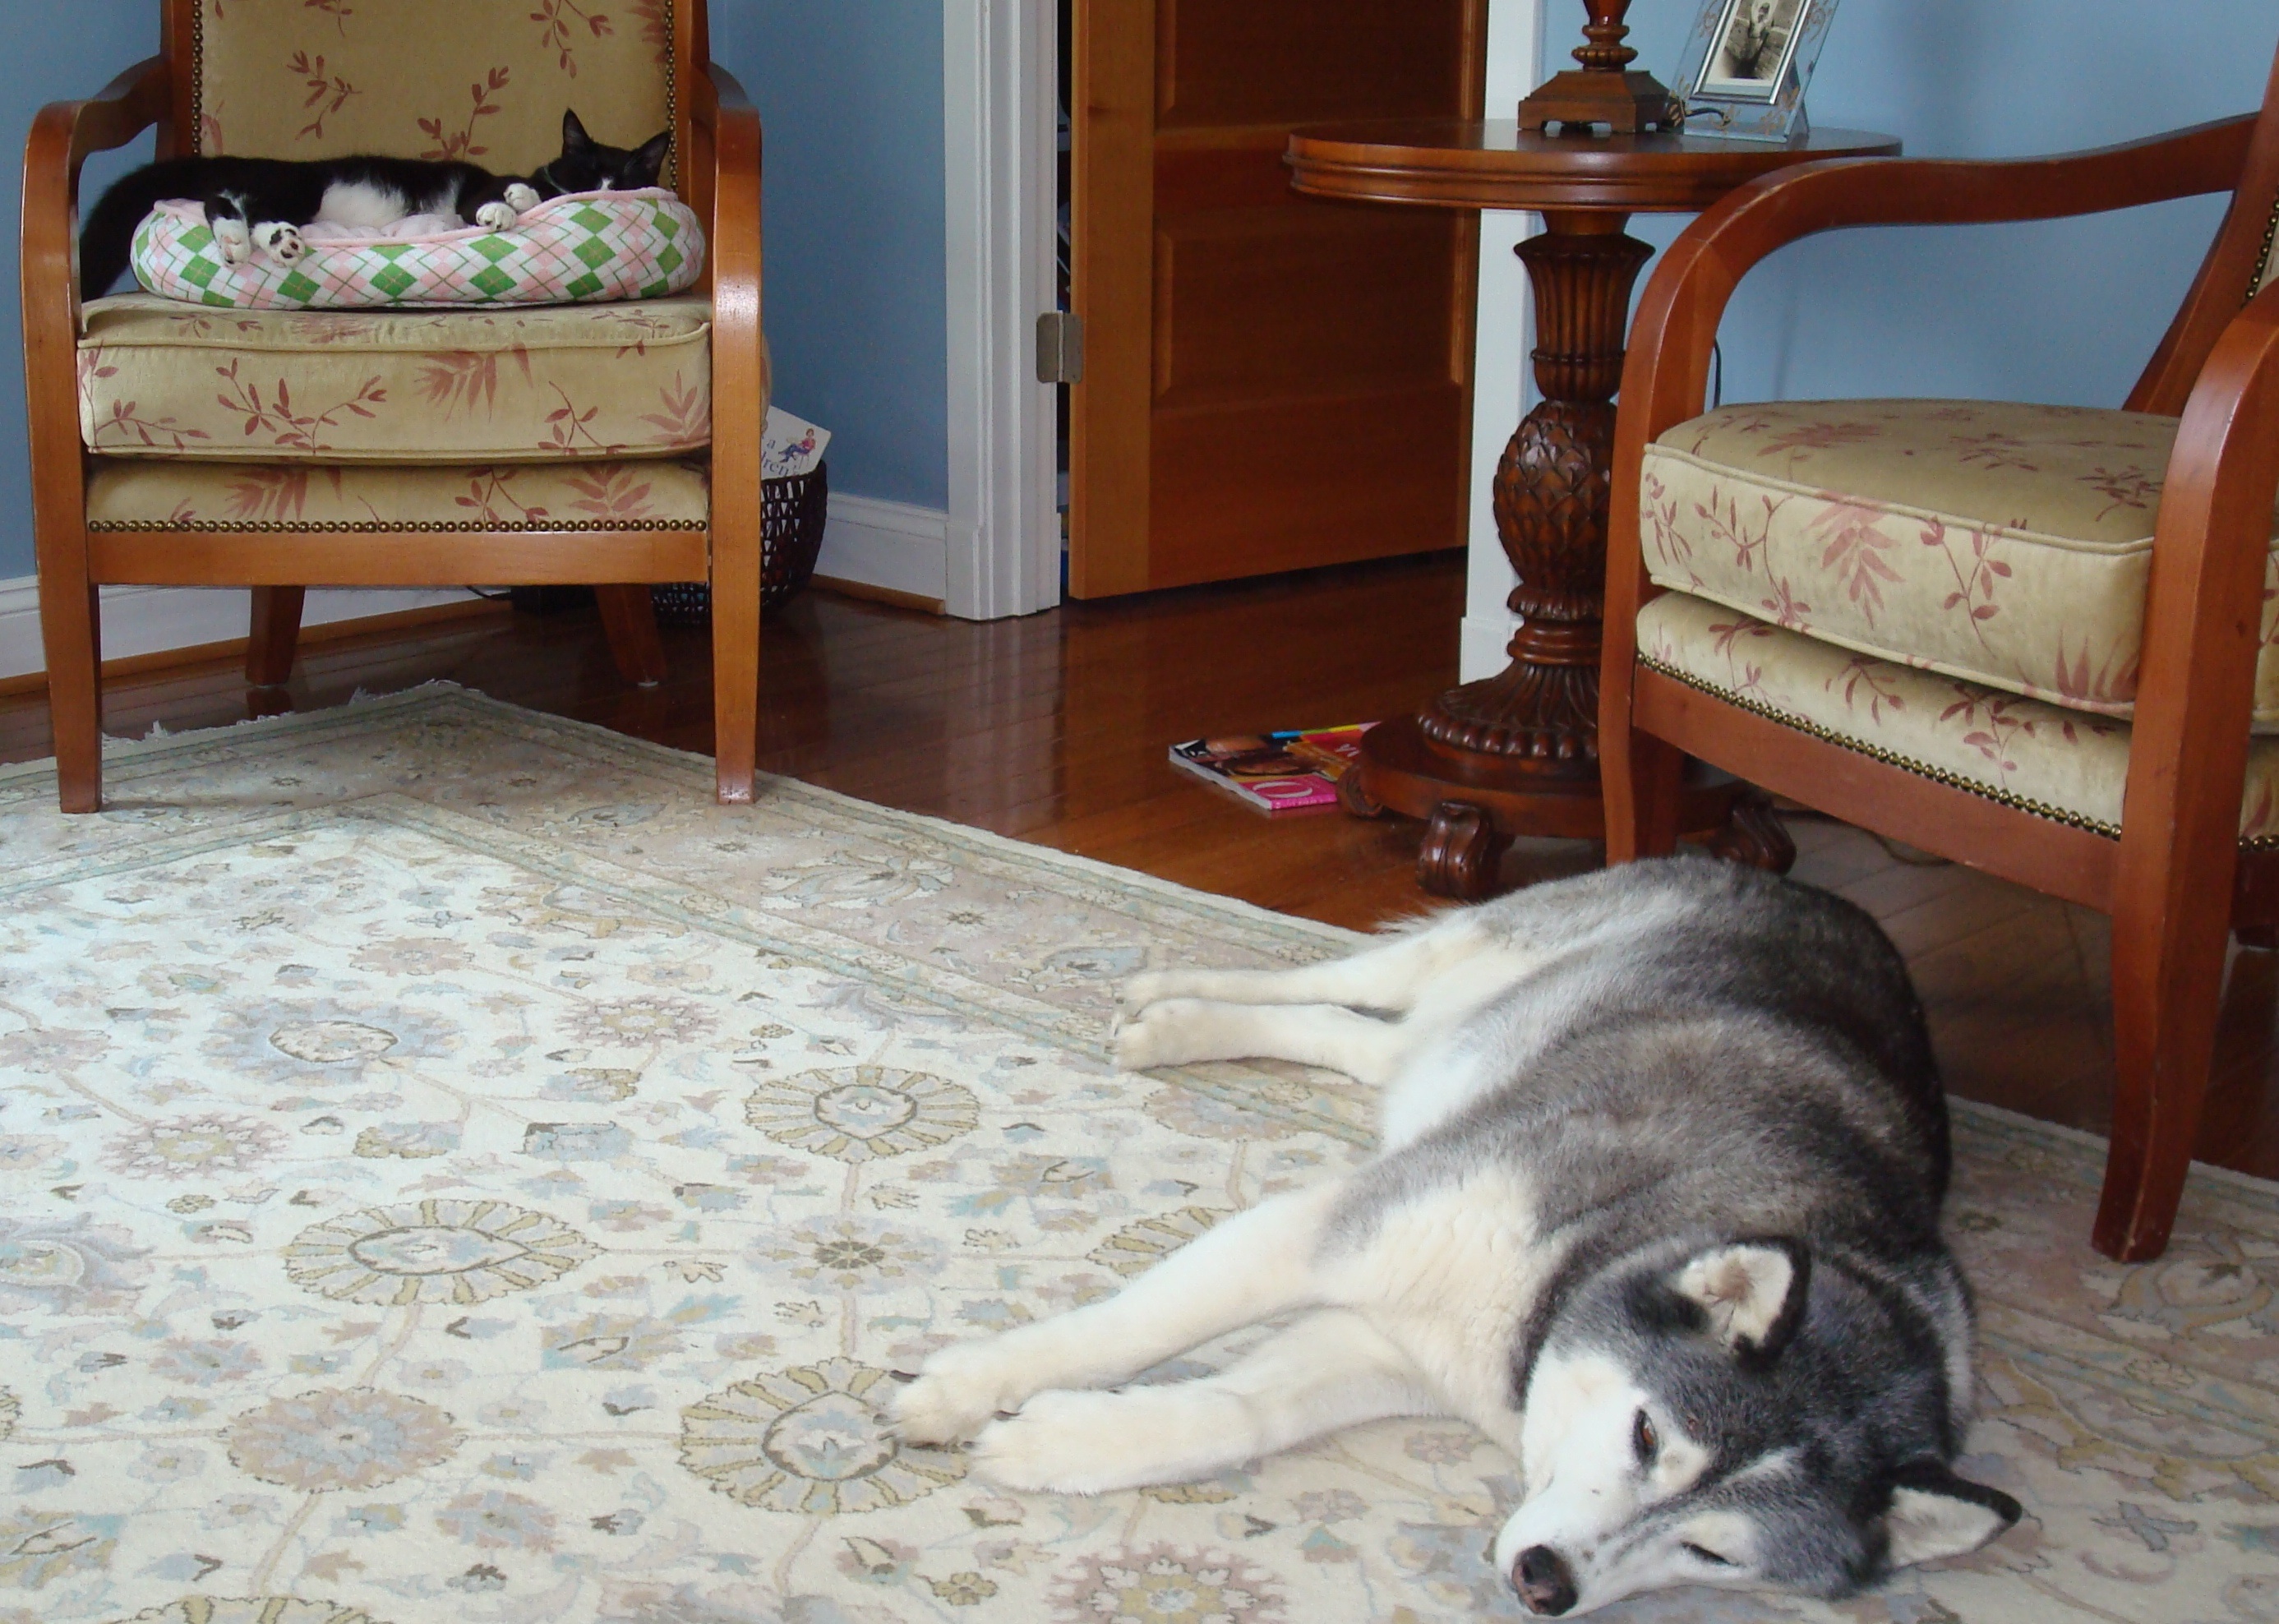
floor, dog, mammal, furniture, animal shelter, dog like mammal